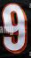
Number: 9